Chenchun Road station

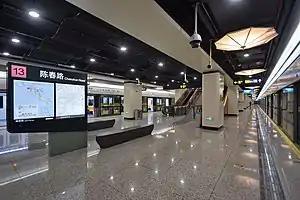
Station platform

Chenchun Road is a station on Line 13 of the Shanghai Metro, part of phase two of the line. Located at Hunan Road and Chenchun Road in Pudong, Shanghai, the station opened with the rest of phases 2 and 3 of Line 13 on 30 December 2018.